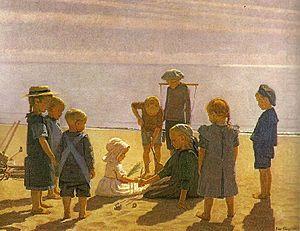
Einar Hein est un peintre Danois connu pour ses peintures de paysages et de personnes de Skagen dans le Nord du Danemark.